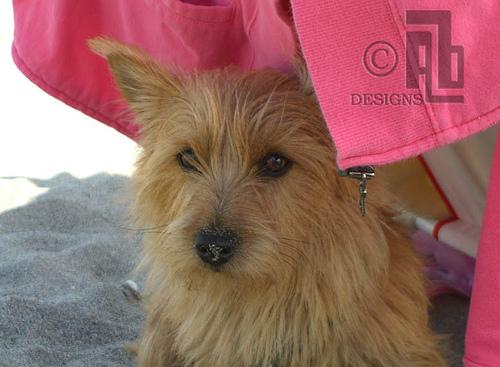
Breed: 203-n000016-Norwich_terrier